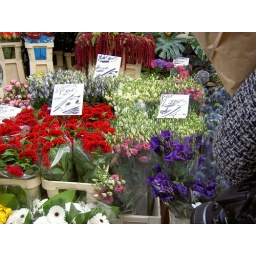
A flower market in London